BRD (Germany)

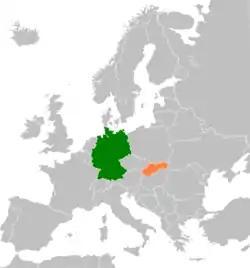
Germany (green) and Slovakia (orange)

However, the ruling party's full name, "Sozialistische Einheitspartei Deutschlands" or "Socialist Unity Party of Germany" remained unchanged, as did that of its newspaper "Neues Deutschland" ("New Germany") .